Big Lake (Arizona)

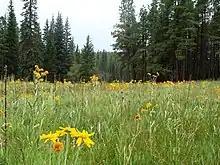
Flora in the White Mountains

Winters are harsh with nighttime lows in the negatives and daytime temps in the 30s. Snowstorms and flurries are common during the winter months. Big Lake gets 174.5 inches (443.6 cm) of snowfall annually and accumulating snow can reach up to 8 feet. Ice forms on the lake in late November and doesn't thaw till early April. The White Mountains is one of the coldest and wettest places in the state. The official all-time record low in Arizona history was recorded at −40 °F/°C near Hawley lake on January 7, 1971. White Mountains also holds the record for most precipitation in a calendar year at 58.92 inches (1496.6 mm)